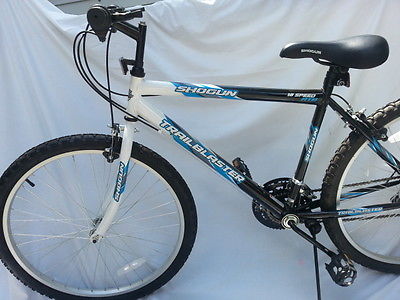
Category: bicycle